Cassam Uteem

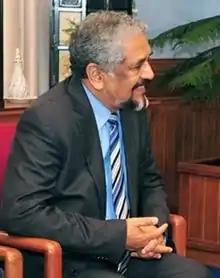
Uteem in 2011

Cassam Uteem, GCSK (born 22 March 1941, Port Louis) is a Mauritian political figure who served as the second president of Mauritius from 30 June 1992 to 15 February 2002. He is the longest serving president of Mauritius.